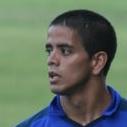
Age: 21